Nebraska Avenue Complex

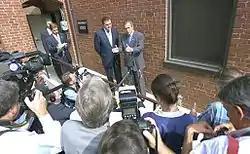
George W. Bush visiting Nebraska Avenue Complex on 19 September 2002.

On October 16, 1998 Naval Security Station officially disestablished and became the Nebraska Avenue Complex. From 1998 to 2005, the Complex was home to Naval Center for Cost Analysis, Naval District Washington Public Safety, Director of Strategic Systems Programs, Office of Civilian Personnel Management and the Navy International Programs Office.